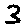
Label: 3